Barca d'Alva

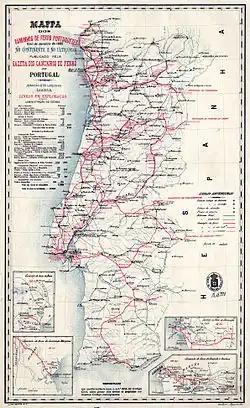
Portuguese railway lines in 1895

In 1887, Barca d'Alva became famous due to the inauguration of the last station (planned since 1883) in the Linha do Douro railway line. The end of the line had gradually moved closer and closer to the Spanish border, it expanded to Juncal in 1878, to Régua in 1879, Tua in 1883, Pocinho in January 1887, Vila Nova de Foz Côa in May 1887, and finally, Barca d’Alva in December of that same year.